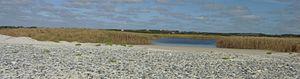
Tréogat (Baie d'Audierne)
La baie d'Audierne correspond à la portion du littoral du Finistère délimitée au nord par la pointe du Raz et au sud par celle de Penmarc'h. Elle dessine un arc de cercle étiré de l'embouchure du Goyen, petit fleuve côtier, au nord-ouest à la pointe de la Torche au sud.
Tréogat [tʁeɔgat] est une commune française, située dans le département du Finistère en région Bretagne.